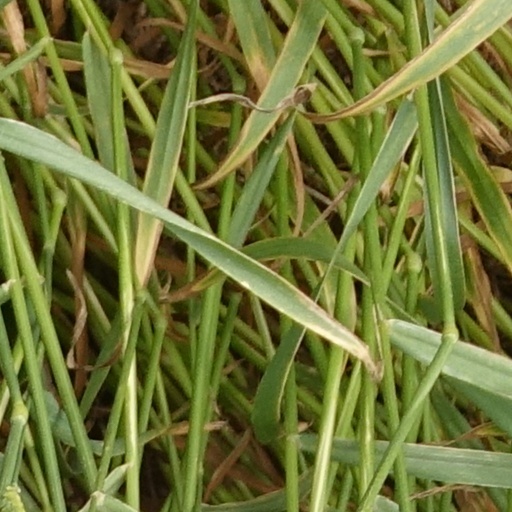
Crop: wheat